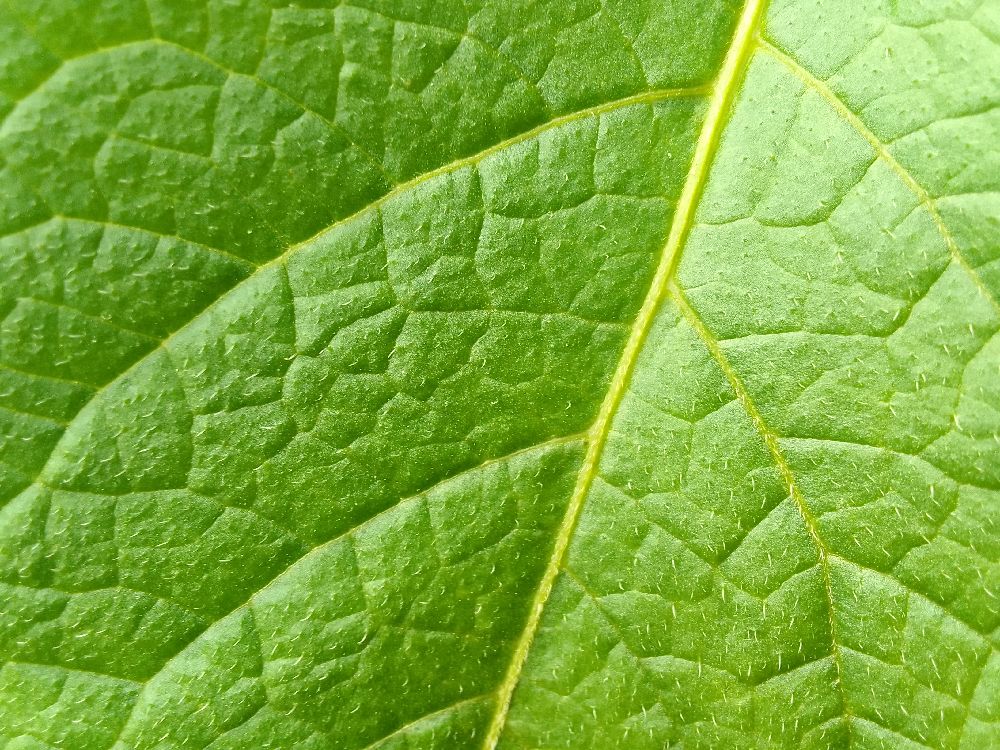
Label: Healthy